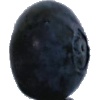
Label: blueberry